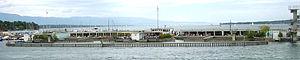
Les Bains des Pâquis à Genève (vus depuis La Suisse,au large du port des Pâquis).